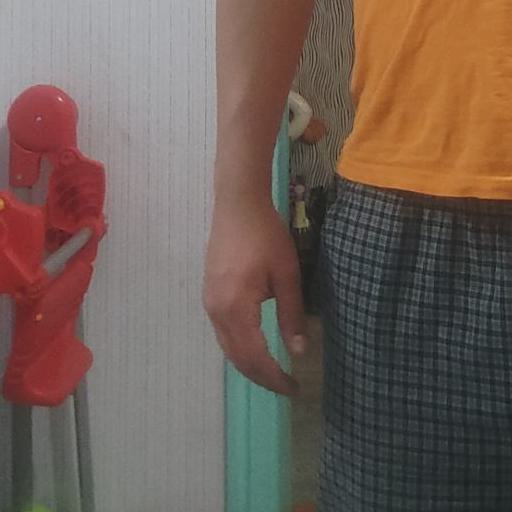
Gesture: no_gesture